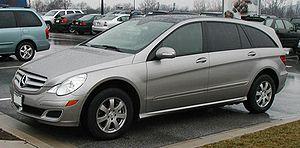
Tuning Maniacs est une bande dessinée humoristique de Pat Perna et Henri Jenfèvre, composée de 5 tomes dont le premier est paru en 2005.